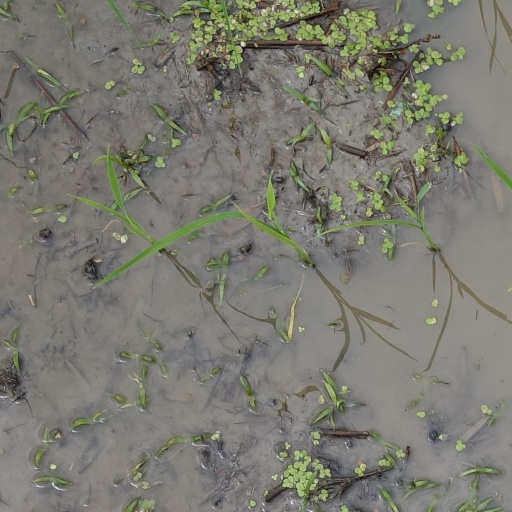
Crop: rice